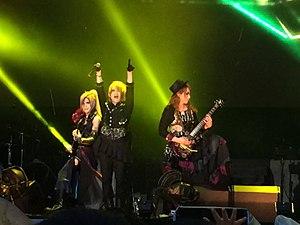
Jupiter est un groupe de power metal symphonique et de visual kei japonais, formé en 2013 par quatre des cinq membres de Versailles. Après plusieurs changements de membres au sein du groupe, les guitaristes Hizaki et Teru restent à ce jour les seuls membres originaux, le batteur Daisuke et le chanteur Kuze, complétant la formation actuelle, les ont rejoint plus tard.